Joseph Duveen, 1st Baron Duveen

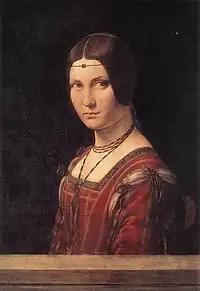
"La belle ferronnière", by Leonardo da Vinci, in the Louvre, Paris; the authenticity of another version of this painting was questioned by Duveen.

In 1921, Duveen was sued by Andrée Hahn for $500,000 after making comments questioning the authenticity of a version of the Leonardo painting "La belle ferronnière" that she owned and had planned to sell. The case took seven years to come to trial and after the first jury returned an open verdict, Duveen agreed to settle, paying Hahn $60,000 plus court costs.